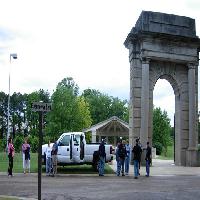
Weather: cloudy or overcast